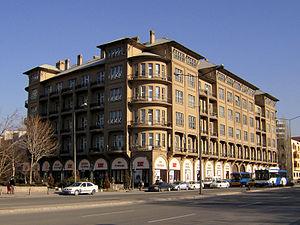
Ankara – anciennement appelée Angora et Ancyre durant l'Antiquité – est la capitale de la Turquie depuis le 13 octobre 1923 et la deuxième plus grande ville du pays, après Istanbul. Elle est située en Région de l'Anatolie centrale.